Persecution of Jews during the Black Death

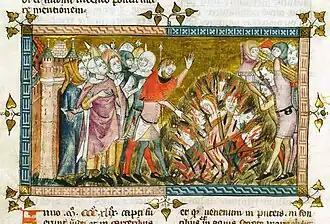
Representation of a massacre of the Jews in 1349 "Antiquitates Flandriae" (Royal Library of Belgium manuscript, 1376/77)

The persecution of Jews during the Black Death consisted of a series of violent mass attacks and massacres. Jewish communities were often blamed for outbreaks of the Black Death in Europe. From 1348-1351, acts of violence were committed in Toulon, Barcelona, Erfurt, Basel, Frankfurt, Strasbourg and elsewhere. The persecutions led to a large migration of Jews to Jagiellonian Poland and the Grand Duchy of Lithuania. There are very few Jewish sources on Jewish massacres during the Plague.